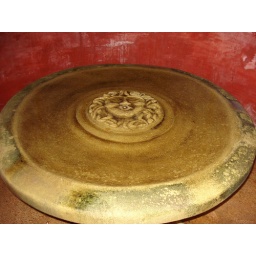
The fountain in the cold room, Segedunum bath house reconstruction.